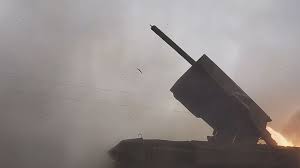
Label: TOS-1